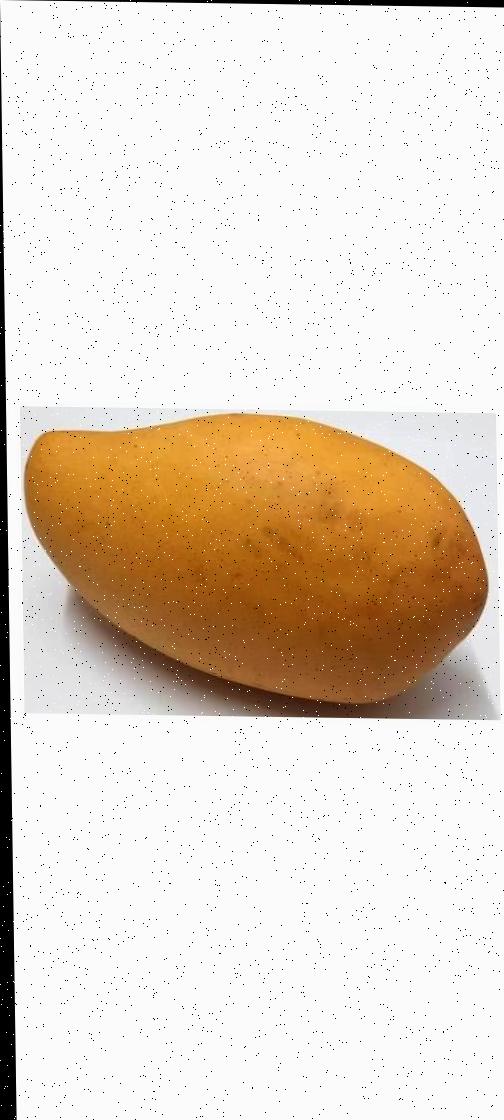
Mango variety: Katimon